Fish anatomy

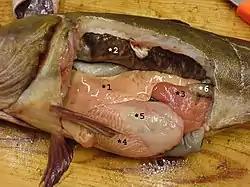
Internal organs of a female Atlantic cod: 1. liver, 2. gas bladder, 3. ovary, 4. pyloric caeca, 5. stomach, 6. intestine

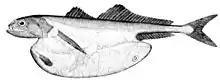
The black swallower is a species of deep sea fish with an extensible stomach which allows it to swallow fish larger than itself.

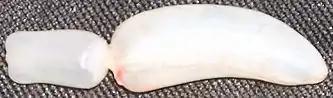
The swim bladder of a rudd

As with other vertebrates, the intestines of fish consist of two segments, the small intestine and the large intestine. In most higher vertebrates, the small intestine is further divided into the duodenum and other parts. In fish, the divisions of the small intestine are not as clear, and the terms "anterior intestine" or "proximal intestine" may be used instead of duodenum.